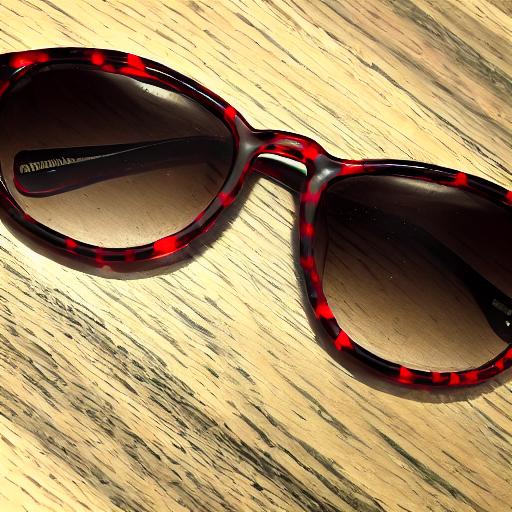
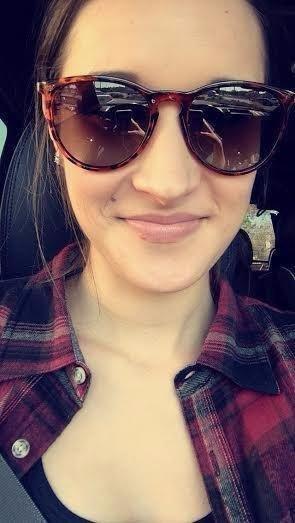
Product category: accessories_sunglasses
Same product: no